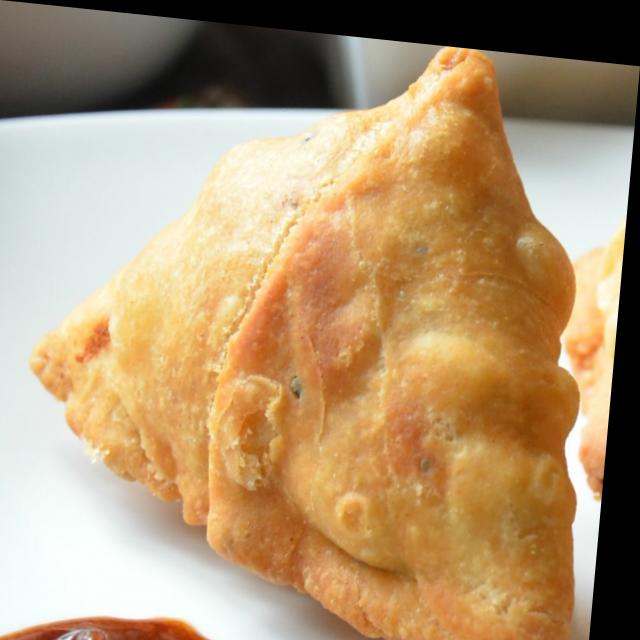
Dish: samosa